Looting of the Eastern Mausoleum

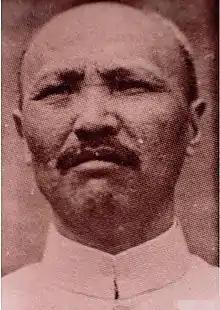
Sun Dianying, the Chinese warlord who perpetrated the 1928 demolition and mass looting of the imperial tombs of the Eastern Mausoleum complex

The Looting of the Eastern Mausoleum was a major incident in early June 1928, in which some of the major mausoleums of the Chinese Qing dynasty in the Eastern Qing tombs were ransacked or vandalized by troops under the command of the warlord Sun Dianying.